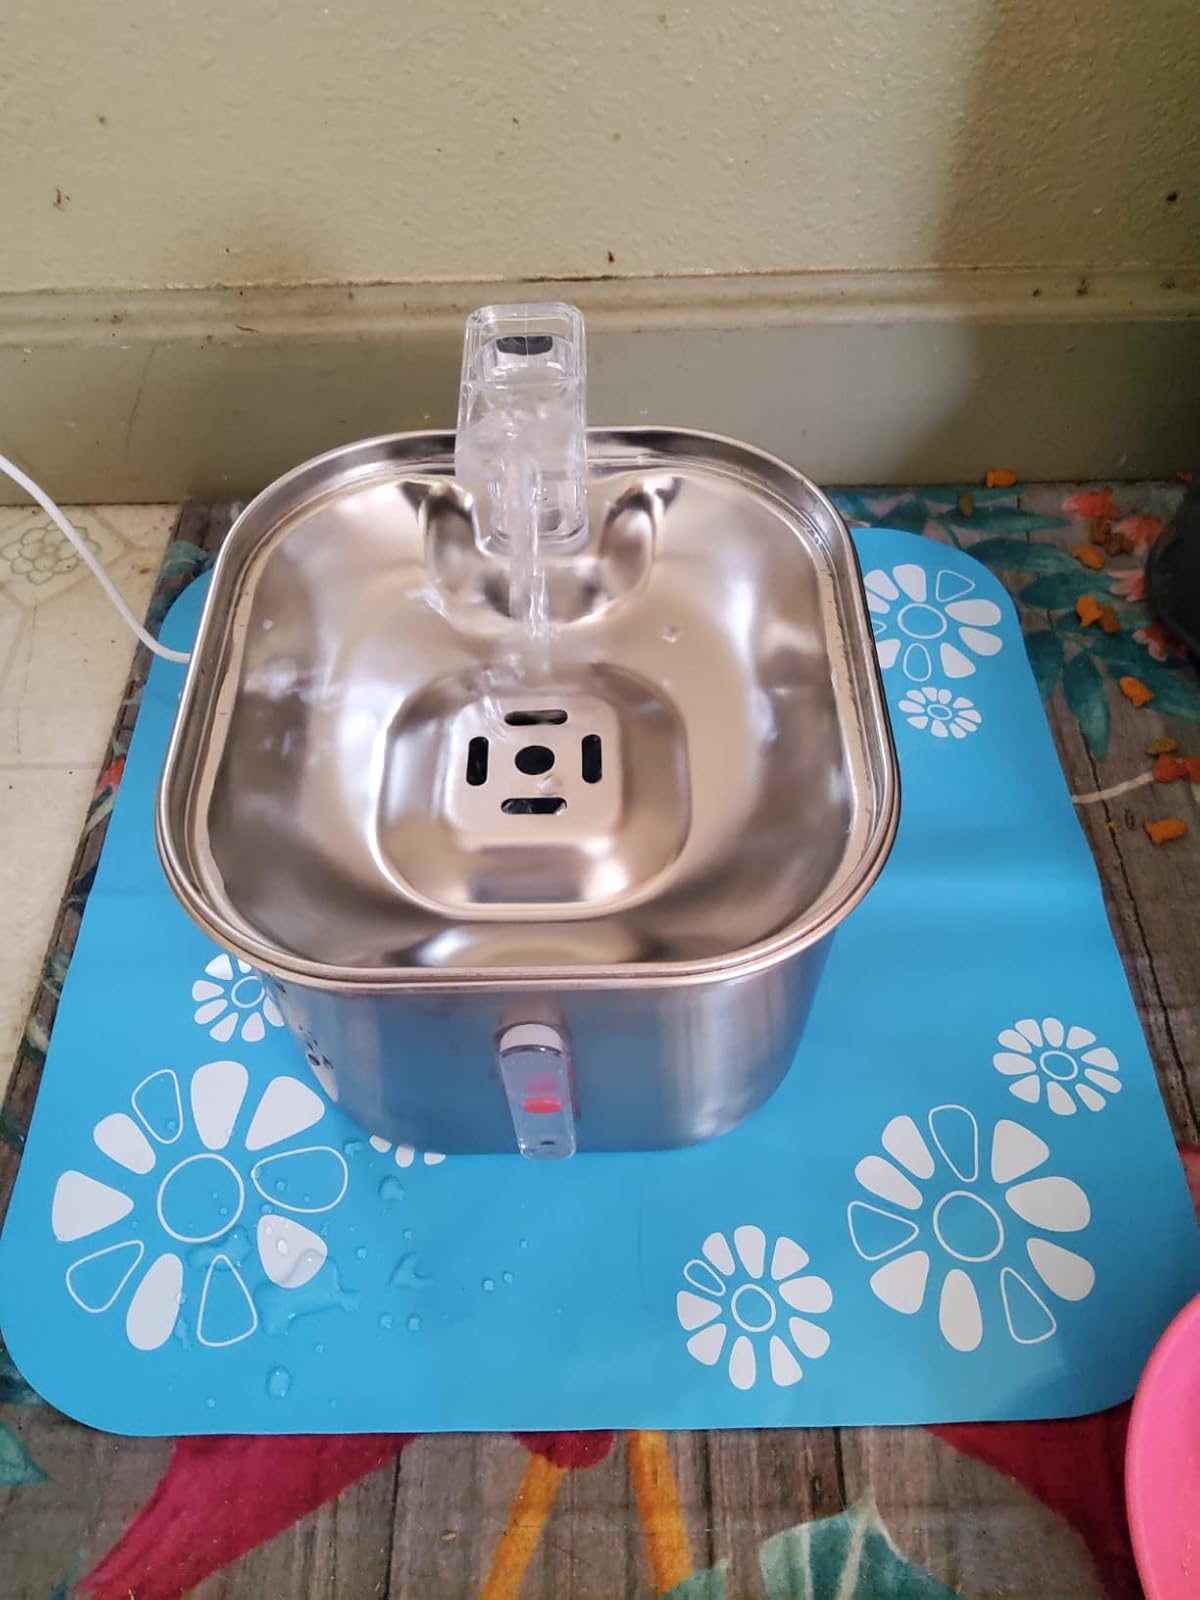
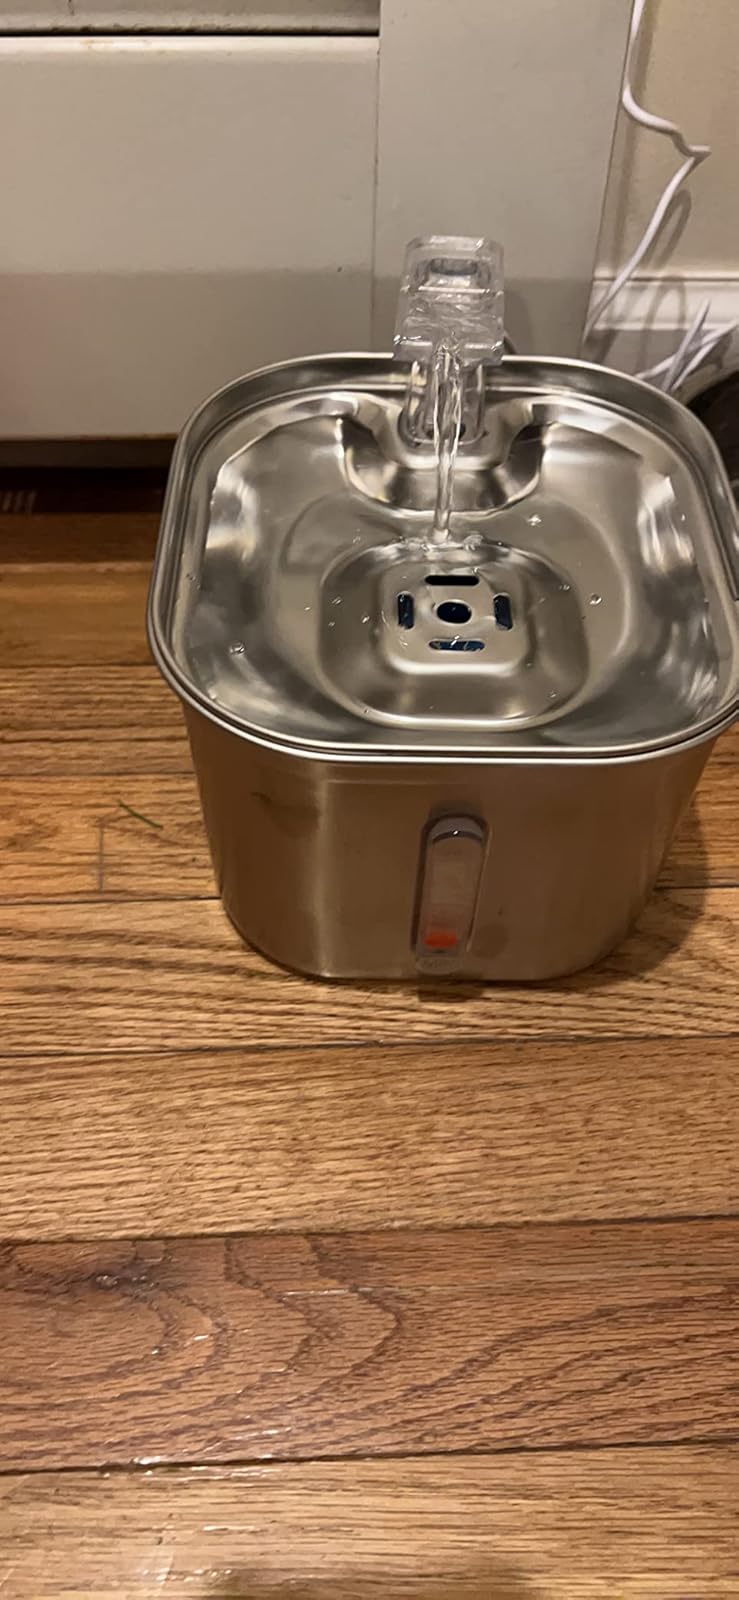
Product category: items_bowl
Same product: yes